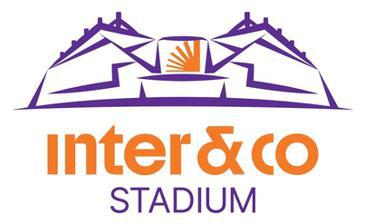
Building: Inter&Co Stadium
Country: United States of America
Year built: 2017
"Orlando City Stadium" redirects here. For the stadium in Orlando used predominantly for American football, see Camping World Stadium . This article is about the stadium of Orlando City SC. For the stadium used by Orlando Pirates F.C., see Orlando Stadium . Soccer stadium in Orlando Inter&Co Stadium Orlando City SC hosts the San Jose Earthquakes, April 21, 2018. Inter&Co Stadium Location in Florida Show map of Florida Inter&Co Stadium Location in the United States Show map of the United States Former names Orlando City Stadium (2017–2019) Exploria Stadium (2019–2024) Location 655 West Church Street, Orlando, Florida 32805 Coordinates 28°32′28″N 81°23′21″W / 28.5411°N 81.3893°W / 28.5411; -81.3893 Public transit Church Street Station 21, 319 Grapefruit Line Owner Orlando City SC Operator Orlando City SC Executive suites 31 Capacity 25,500 Field size 120 yd × 75 yd (110 m × 69 m) Acreage 10 Surface Grass Scoreboard Panasonic Construction Broke ground October 16, 2014 Opened February 24, 2017 ( 2017-02-24 ) Construction cost $155 million Architect Populous Project manager ICON Venue Group Structural engineer Walter P Moore Services engineer M–E Engineers, Inc. General contractor Barton Malow Tenants Orlando City SC ( MLS ) (2017–present) Orlando Pride ( NWSL ) (2017–present) Orlando City B ( USL ) (2017) Florida Cup (2018–present) MLS Combine (2018–2019) Toronto FC ( MLS ) ( 2021 ) Cure Bowl ( NCAA ) (2019, 2021–2022) Website interco-stadium.com Inter&Co Stadium (formerly Orlando City Stadium and Exploria Stadium ) is a soccer-specific stadium in downtown Orlando, Florida . The stadium is located along West Church Street in the Parramore neighborhood west of Downtown Orlando . It is the home of Orlando City SC , which entered Major League Soccer (MLS) as an expansion franchise in 2015, and National Women's Soccer League (NWSL) club, the Orlando Pride . The stadium was completed in time for Orlando City's home opener of the 2017 season on March 5 and it became the first ever venue to permanently host MLS, NWSL, and United Soccer League teams all in the same location that year. As well as home matches for Orlando City, Orlando Pride, the stadium has also been used as a host venue for both the United States men's and women's national teams, the finals for both the NWSL Championship and NCAA Women's College Cup , numerous Florida Cup games, the MLS Combine in 2018 and 2019, and the 2019 MLS All-Star Game . Aside from soccer, the stadium hosted the 2019 and 2021 Cure Bowl , a college football bowl game , as well as the 2022 Special Olympics USA Games opening ceremony. History In April 2013, the City of Orlando purchased downtown land for $8.2 million to be used towards the construction of a $110 million MLS soccer stadium. However, in May, the Florida House of Representatives failed to vote on a bill that had passed the Senate that would have provided up to $30 million in state funds towards the stadium project. Orlando City SC President Phil Rawlins responded by expressing his intent to find alternative funding and keep seeking MLS expansion. The Orlando downtown soccer stadium moved closer to securing funding on August 8, 2013, when Orange County Mayor Teresa Jacobs and Orlando Mayor Buddy Dyer reached an agreement on a deal to provide financial support for a variety of Orlando projects including the new MLS soccer stadium. The last piece in stadium funding was an October 2013 vote on using an existing tourism tax to fund the final quarter of the $80 million stadium project. On October 22, 2013, the Orange County Board of Commissioners voted 5–2 to approve the use of $20 million in tourist development tax funds to build an $84 million multi-purpose soccer stadium in downtown Orlando. The National Collegiate Athletic Association (NCAA) announced on December 11, 2013, that the 2016 and 2017 NCAA Women's College Soccer Championship would be held at the new stadium. On August 4, 2014, the team announced that the stadium location would be moved one block west, to avoid having a delay to the opening day, due to Faith Deliverance Temple fighting the city's eminent-domain claim. The new location resulted in the closure of Parramore Avenue between Church Street and Central Boulevard in February 2015, as the stadium was built right on top of where the road currently runs. The club played their 2015 MLS inaugural season home matches at Citrus Bowl . On January 13, 2016, club president Phil Rawlins announced that construction of the team's stadium was taking four months longer than expected and that the team would remain at the Citrus Bowl (since renamed Camping World Stadium ) for the 2016 season . On March 5, 2017, Orlando City began the 2017 season by hosting New York City FC in the stadium's inaugural match. Cyle Larin scored the first goal in stadium history as Orlando won 1–0 in front of a sellout crowd of 25,550. On July 10, 2019, Orlando City progressed to their first U.S. Open Cup semi-final, defeating New York City FC on penalties after a 1–1 draw. The game received viral media coverage for what became known as "The Running of The Wall" when NYCFC won the coin toss for the penalty shoot-out and elected to kick the penalties in front of an empty South Stand, the opposite side of the stadium to The Wall where the Orlando City supporters were located. The Orlando supporters took it upon themselves to run en masse down the length of the concourse and fill up the stand directly behind the goal the penalties were being taken. Adam Grinwis saved two penalties during the shootout win. On May 12, 2021, Orlando City majority owner Flavio Augusto da Silva announced he was in advanced negotiations with Zygi and Mark Wilf , owners of the Minnesota Vikings of the NFL , for the sale of the club including the stadium and other related soccer assets. The combined value of the deal was estimated at $400–450 million. The sale was completed on July 21, 2021. Financing Orlando City SC 's owners announced on May 29, 2015, that the stadium would be privately funded by Orlando City SC and not the city. They also announced they would upgrade the stadium's capacity from 19,000 seats, to somewhere between 25,000 and 28,000 seats. The new plan was unveiled on July 31, increasing capacity to 25,500 by adding seats to the south end to maximize seats without major design changes that would set back the project by an additional year. Costs also rose from $110 million to $155 million. As part of the private funding venture for the new stadium, at least $15 million has come from 30 foreign investors in countries such as Brazil and China via the EB-5 investment program , which grants American visas in exchange for a $500,000 investment in the project. More foreign investors looking to obtain green cards through the EB-5 program are joining this project, which has already created around 1000 jobs and is expected to create around 1000 more in an area that much needed its economic growth. Design The team released artistic renderings of the stadium on December 11, 2012. On September 30, 2013, the architectural firm Woods Bagot released their drawings of the stadium on their website. The team announced that these drawings were released without their knowledge or input, and that they had not selected an architect yet. Woods Bagot proceed to remove the images from their website. The design phase began on January 7, 2014, when Mayor Buddy Dyer and some of the Orlando City SC staff traveled to Kansas City to begin working with the design firm Populous . The original renderings of the stadium proposed 18,000 seats, including 2,500 club seats. It would also have 300 seats in specialty suites. The stadium's square footage is about 290,000 square feet (27,000 m 2 ), with 120,000 square feet (11,000 m 2 ) devoted to the bowl. It was also supposedly going to have bars, retail shops, and restaurants. Additional renderings and information about the stadium were released on June 10, 2014. The stadium has an open plaza, where those passing by can see inside, since the field is 8 feet (2.4 m) below street level. It was initially planned to have a seating capacity of 19,500, with the structural ability to expand to 25,000 in the future. This was changed in May 2015 to simply building room for 25,000 in the initial construction, rather than waiting for another construction period. The field is grass, with canopies over fans to protect them from the elements and to increase noise levels. Just before a game began, the lion would rotate 180° to "watch" the action. A festival plaza lined with palm trees on the south end of the plaza, just outside the main entrance at Church Street and Terry Avenue was built (the streets are closed to vehicles during events). A balcony-style bar just below the video scoreboard with a 360° view was planned as well. A seating section on the north end is dedicated to members of supporters' clubs. As proposed — and if building codes allow — it has no seats, but rails and extra room for " safe standing ". The 3,811-capacity section, known as "The Wall" began as a small but ardent collection of fans from the two main supporter groups, The Ruckus and Iron Lion Firm. The supporters' section would also have its own "pub-style" area. Aerial view of Inter&Co Stadium Heineken announced a partnership with multiple MLS teams on November 12, 2014, including Orlando City, making Heineken the official beer of the team as well as giving Heineken naming rights to the ground level bar on the south side of the stadium. In addition to the announcement, a new rendering of the south side from inside the stadium was released. Panasonic was announced as the team's "Official Technology Partner" on December 17, 2014, in exchange for Panasonic providing on-field and fascia LED boards, the main scoreboard on the south end of the field, and dozens of flat panel TV screens throughout the stadium in suites, offices and work areas.  In addition, Panasonic provides security cameras, control room and other key components for the new stadium. The stadium includes 49 rainbow-colored seats in Section 12 as a memorial that honors the victims of the 2016 Orlando nightclub shooting . Naming rights On June 4, 2019, it was announced that Exploria Resorts (a timeshare entity based in nearby Clermont ) had acquired naming rights to the stadium. On January 18, 2024, Brazilian digital bank Inter&Co secured the naming rights to the stadium. International soccer matches Men's matches Date Team #1 Result Team #2 Competition Attendance October 6, 2017 United States 4–0 Panama 2018 FIFA World Cup qualification fifth round 25,303 March 21, 2019 United States 1–0 Ecuador International friendly 17,442 November 15, 2019 United States 4–1 Canada 2019–20 CONCACAF Nations League A 13,103 January 31, 2021 United States 7–0 Trinidad and Tobago International friendly 3,503 March 25, 2021 Canada 5–1 Bermuda 2022 FIFA World Cup qualification first round N/A July 12, 2021 Jamaica 2–0 Suriname 2021 CONCACAF Gold Cup 6,403 Costa Rica 3–1 Guadeloupe July 16, 2021 Guadeloupe 1–2 Jamaica 6,527 Suriname 1–2 Costa Rica July 20, 2021 Costa Rica 1–0 Jamaica 10,264 Panama 3–1 Grenada March 27, 2022 United States 5–1 Panama 2022 FIFA World Cup qualification third round 25,022 March 27, 2023 United States 1–0 El Salvador 2022–23 CONCACAF Nations League A 18,947 June 29, 2024 Canada 0–0 Chile 2024 Copa América 24,481 July 1, 2024 Bolivia 1–3 Panama 16,129 January 22, 2025 United States – Costa Rica International friendly May 28, 2025 Honduras – Gambia International friendly Women's matches Date Team #1 Result Team #2 Competition Attendance March 7, 2018 France 3–0 Germany 2018 SheBelieves Cup 6,525 United States 1–0 England 12,351 March 5, 2020 Spain 3–1 Japan 2020 SheBelieves Cup 7,528 United States 2–0 England 16,531 January 18, 2021 United States 4–0 Colombia International friendly 2,042 January 22, 2021 United States 6–0 Colombia 3,202 February 18, 2021 Brazil 4–1 Argentina 2021 SheBelieves Cup 1,119 United States 1–0 Canada 3,104 February 21, 2021 United States 2–0 Brazil 4,000 Argentina 0–1 Canada 1,348 February 24, 2021 Canada 0–2 Brazil 1,409 United States 6–0 Argentina 3,702 February 16, 2023 Japan 0–1 Brazil 2023 SheBelieves Cup 6,453 United States 2–0 Canada 14,697 April 6, 2024 Mexico 0–1 Colombia International friendly Other notable soccer matches CONCACAF Champions League Due to the COVID-19 pandemic at the time, CONCACAF selected Exploria Stadium to host the latter stages of the delayed 2020 CONCACAF Champions League in one centralized and neutral location. With the competition paused in March at the quarter-final stage, three of the four ties had already had the first leg contested. Los Angeles FC vs Cruz Azul was the only outstanding first leg and was changed to a single-leg match as a result. All games were played behind closed doors. Date Team #1 Result Team #2 Competition Attendance December 15, 2020 Olimpia 0–1 Montreal Impact 2020 CONCACAF Champions League quarter-finals N/A Tigres 4–0 New York City FC December 16, 2020 Atlanta United 1–0 América Los Angeles FC 2–1 Cruz Azul December 19, 2020 Tigres 3–0 Olimpia 2020 CONCACAF Champions League semi-finals Los Angeles FC 3–1 América December 22, 2020 Tigres 2–1 Los Angeles FC 2020 CONCACAF Champions League Final